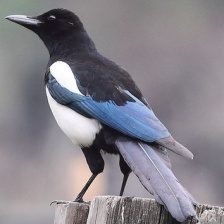
Species: EURASIAN MAGPIE
Scientific name: PICA PICA
ImageNet parent category: magpie